List of NHL rivalries

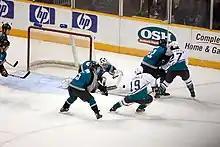
A game between the Ducks and Sharks, April 2006

More recently, with the drafting and emergence of Alexander Ovechkin in Washington, and Sidney Crosby in Pittsburgh, the rivalry heated up again, with controversial comments that Alexander Semin made about Crosby in the media and physical altercations taking place between Ovechkin and Malkin during games. One of the best series to date between the teams was the 2009 Eastern Conference semifinals, in which the Capitals took a 2–0 series lead before being defeated in seven games, ending with a 6–2 game seven loss at the Verizon Center. Just like in 1991 and 1992, the Penguins defeated the Capitals in the playoffs en route to the Stanley Cup. The two teams faced off at the 2011 NHL Winter Classic hosted in Pittsburgh at Heinz Field, with the Capitals emerging victorious 3–1, and a hit in the game resulted in Crosby missing nearly all of two seasons with concussion-related issues. Both teams completed their second playoff confrontation in the Ovechkin-Crosby era in the 2016 Stanley Cup playoffs with the Penguins winning in six games, again preceding Pittsburgh's fourth Stanley Cup title. In 2017, these two teams met again in the second round. Pittsburgh gained a 3–1 series lead only to see Washington win the next two games. The Penguins shut out the Capitals at Verizon Center in Washington, D.C. to advance to the Eastern Conference finals and eventually the franchise's fifth Stanley Cup. The two teams met again in the 2018 Stanley Cup playoffs in the second round for the third consecutive year. The Washington Capitals defeated the Pittsburgh Penguins in six games to advance to the Eastern Conference finals, and eventually win the Stanley Cup.